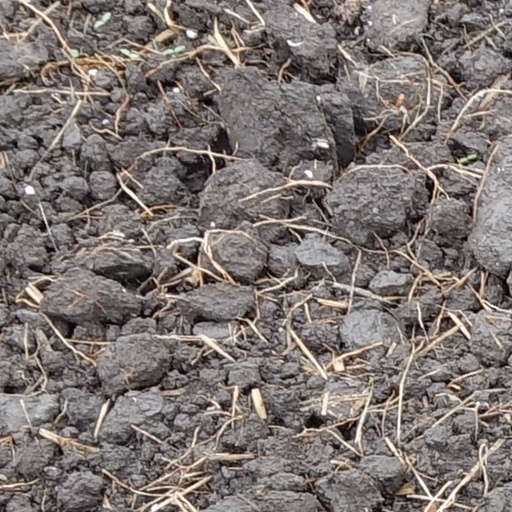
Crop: wheat